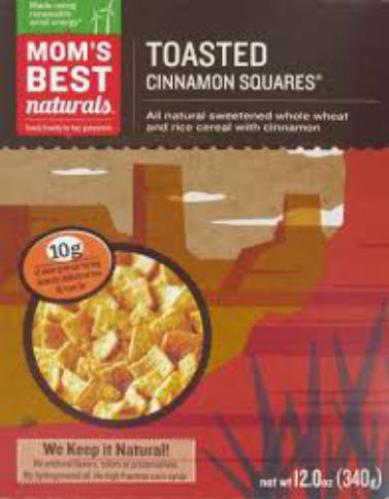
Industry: Food